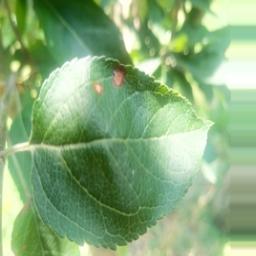
Label: Alternaria